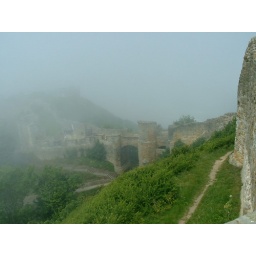
The bridge leading up to the castle in the early-morning mist.